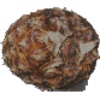
Label: pineapple